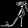
Label: Sandal